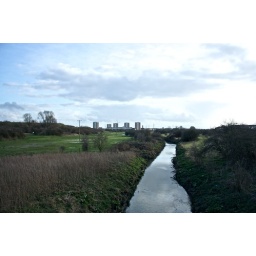
The view across the road from my workplace. There are usually lots of horses and ponies in the field.